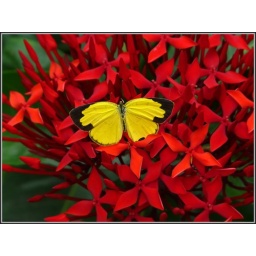
Found this dead butterfly in my office.. placed it on the flower and took one shot